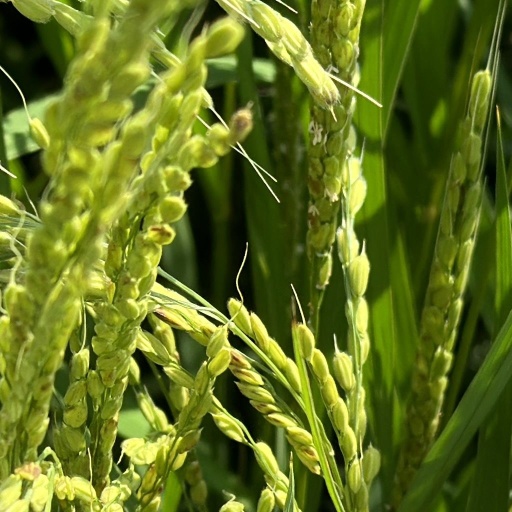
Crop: rice